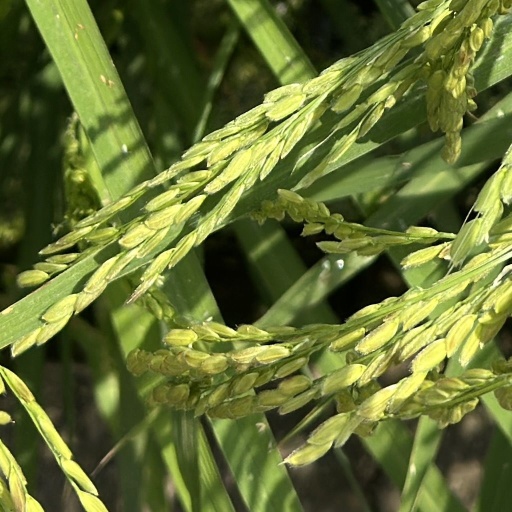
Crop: rice